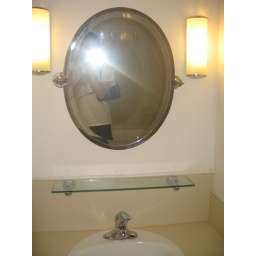
master bath,,,mirror and glass shelf, no medicine cabinet but storage under the sink